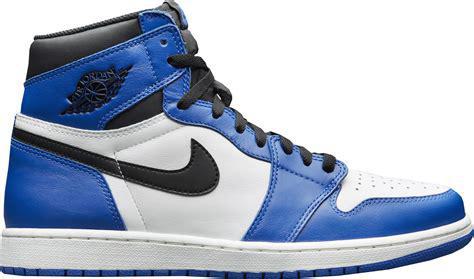
Brand: Jordan
Model: 1 OG